Cyclone

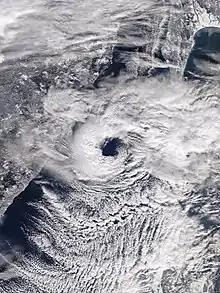
A polar low over the Sea of Japan in December 2009

A polar low is a small-scale, short-lived atmospheric low-pressure system (depression) that is found over the ocean areas poleward of the main polar front in both the Northern and Southern Hemispheres. Polar lows were first identified on the meteorological satellite imagery that became available in the 1960s, which revealed many small-scale cloud vortices at high latitudes. The most active polar lows are found over certain ice-free maritime areas in or near the Arctic during the winter, such as the Norwegian Sea, Barents Sea, Labrador Sea and Gulf of Alaska. Polar lows dissipate rapidly when they make landfall. Antarctic systems tend to be weaker than their northern counterparts since the air-sea temperature differences around the continent are generally smaller . However, vigorous polar lows can be found over the Southern Ocean. During winter, when cold-core lows with temperatures in the mid-levels of the troposphere reach move over open waters, deep convection forms, which allows polar low development to become possible. The systems usually have a horizontal length scale of less than and exist for no more than a couple of days. They are part of the larger class of mesoscale weather systems. Polar lows can be difficult to detect using conventional weather reports and are a hazard to high-latitude operations, such as shipping and gas and oil platforms. Polar lows have been referred to by many other terms, such as polar mesoscale vortex, Arctic hurricane, Arctic low, and cold air depression. Today the term is usually reserved for the more vigorous systems that have near-surface winds of at least 17 m/s.